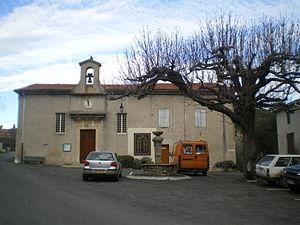
Temple de Branoux-les-Taillades (Gard, France).
Branoux-les-Taillades est une commune française située dans le département du Gard, en région Occitanie, à la limite du département de la Lozère et à 16 km au nord d'Alès.